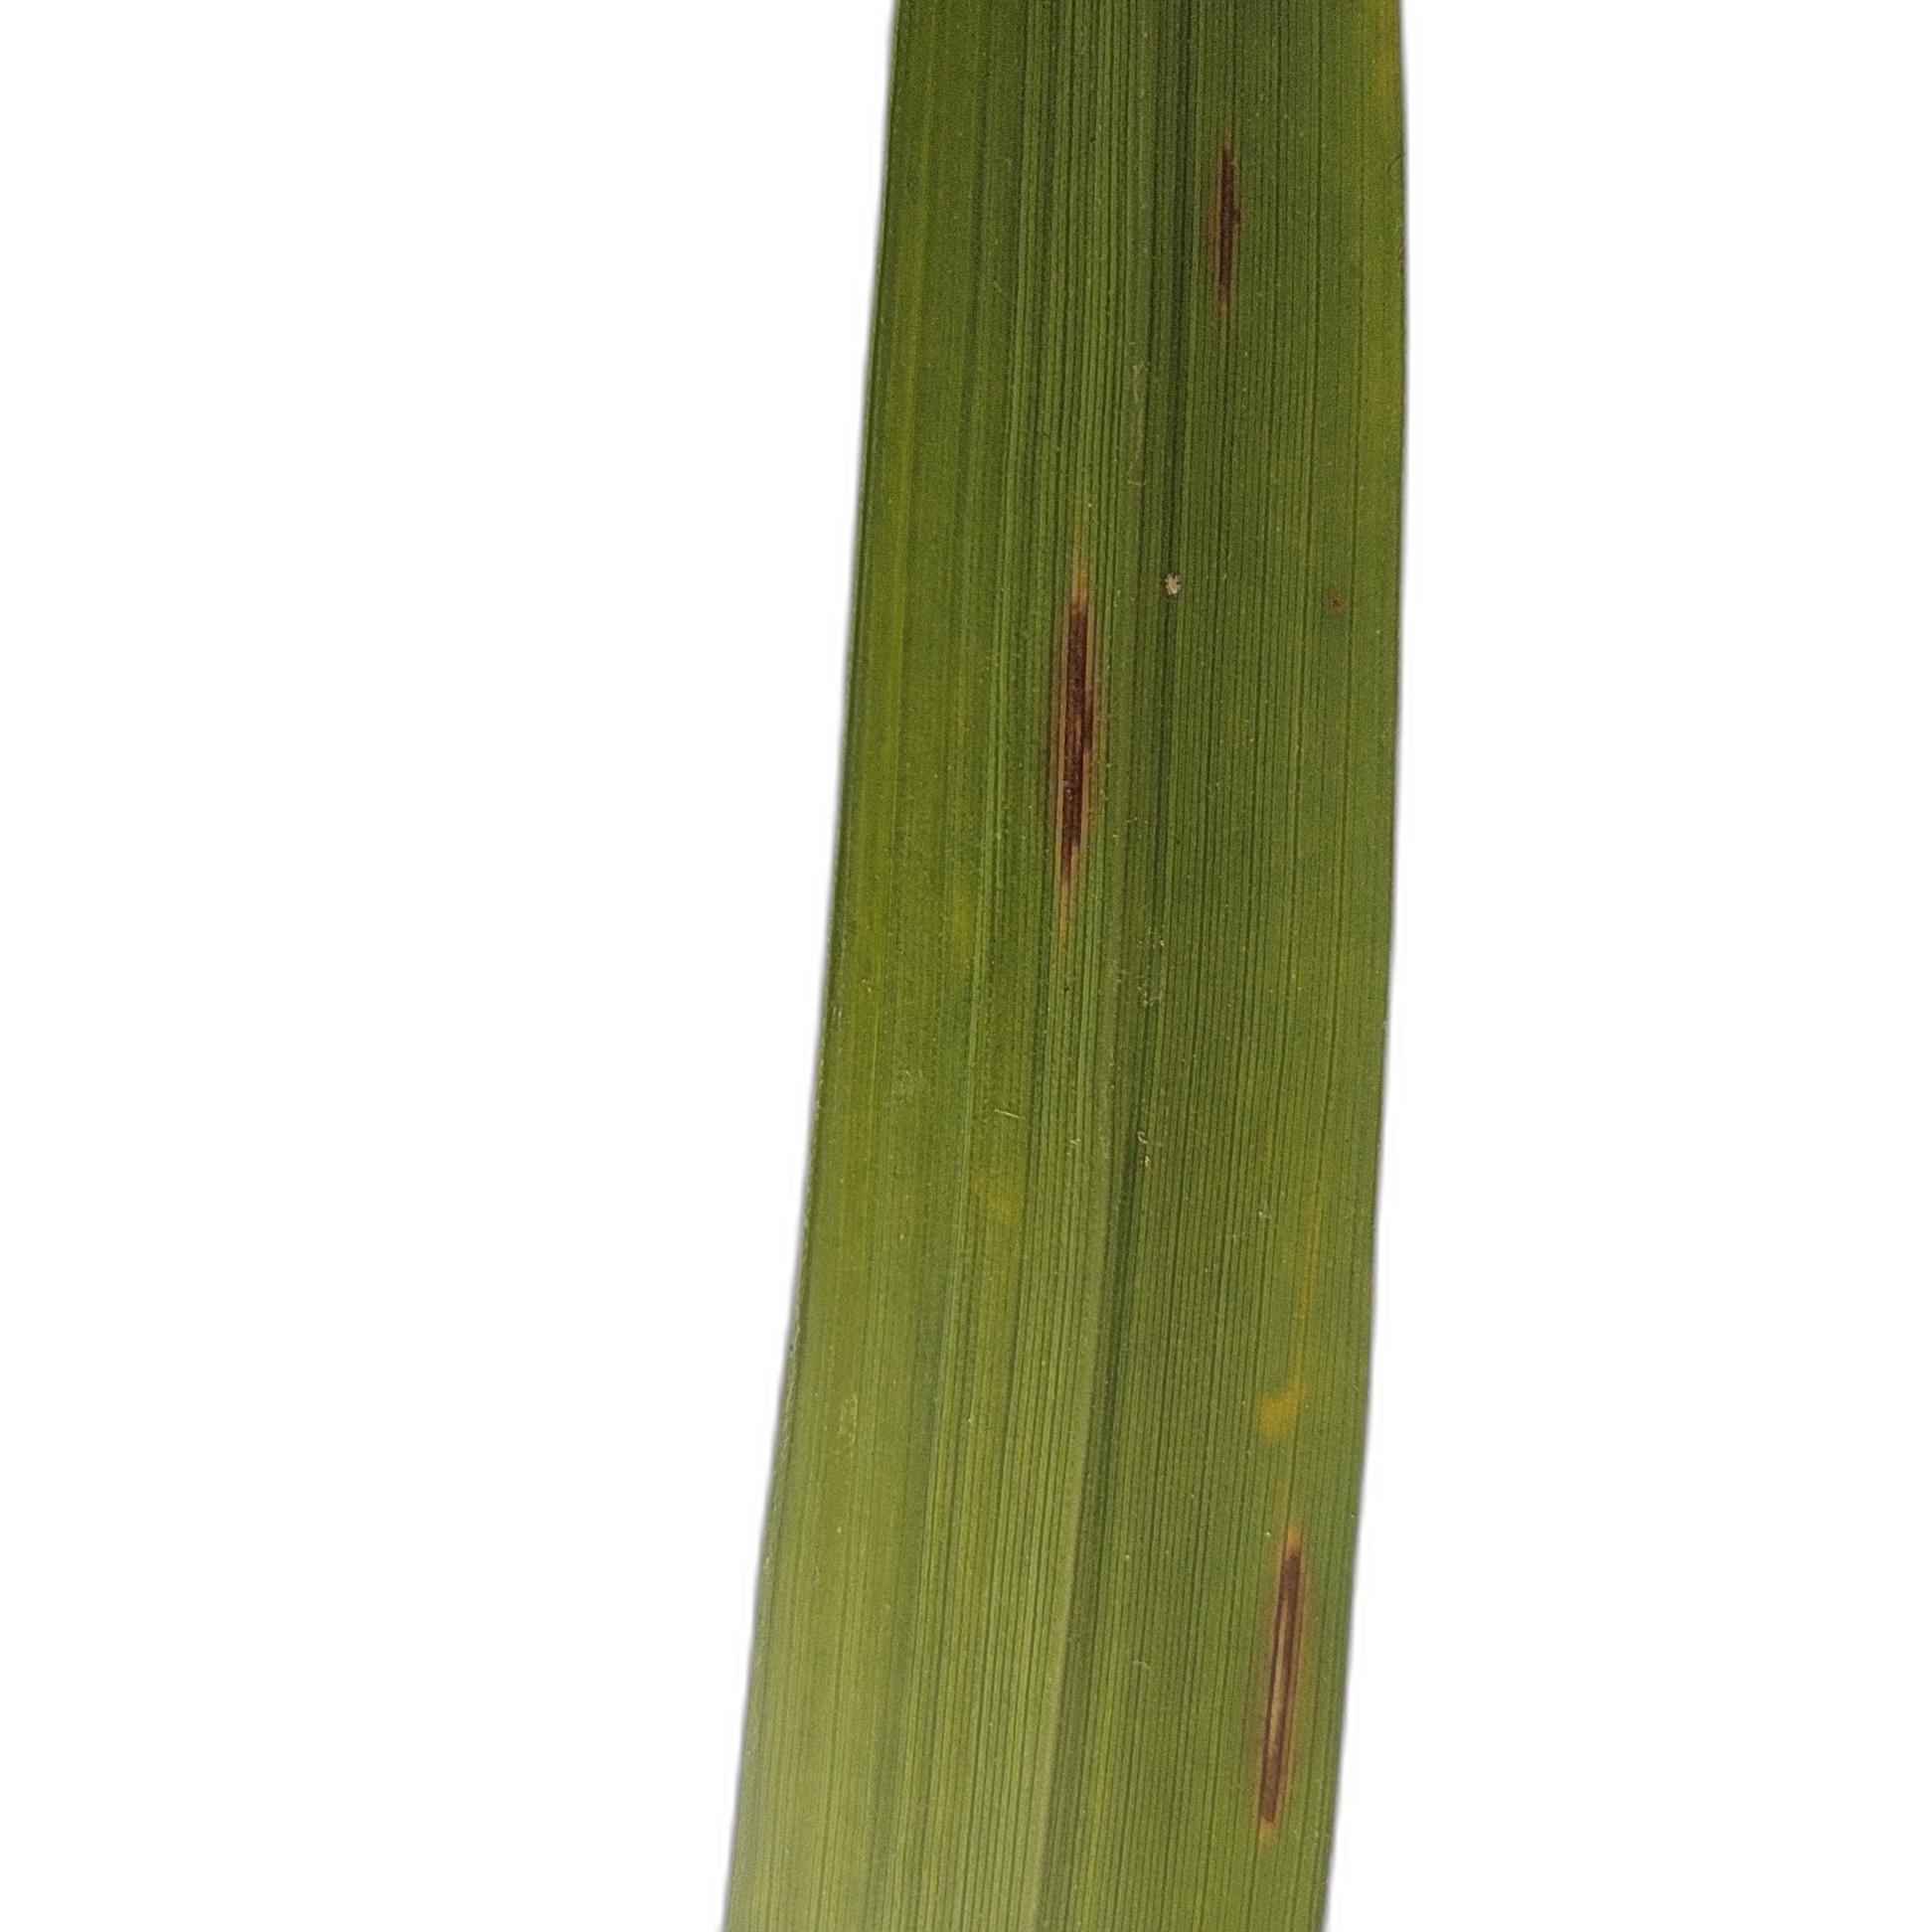
Label: Rice Blast